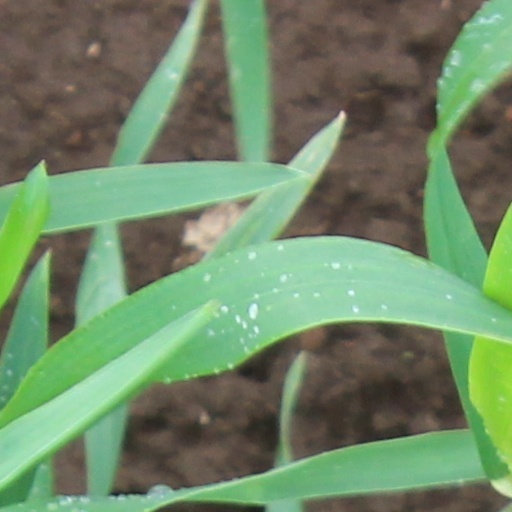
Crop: wheat